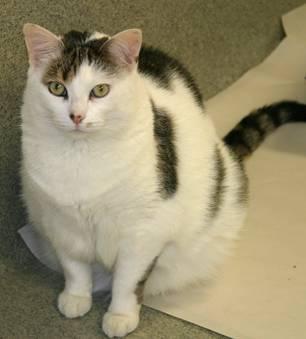
cat